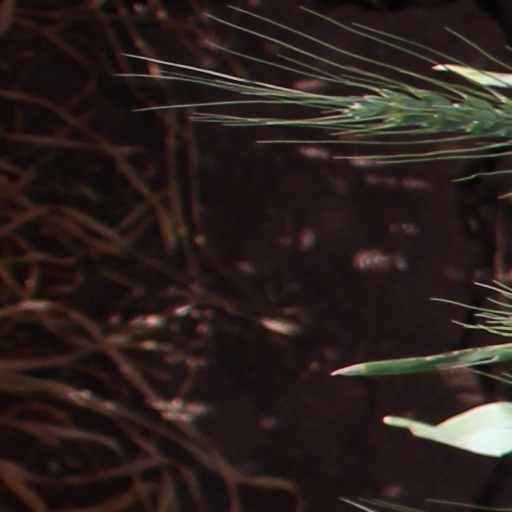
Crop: wheat